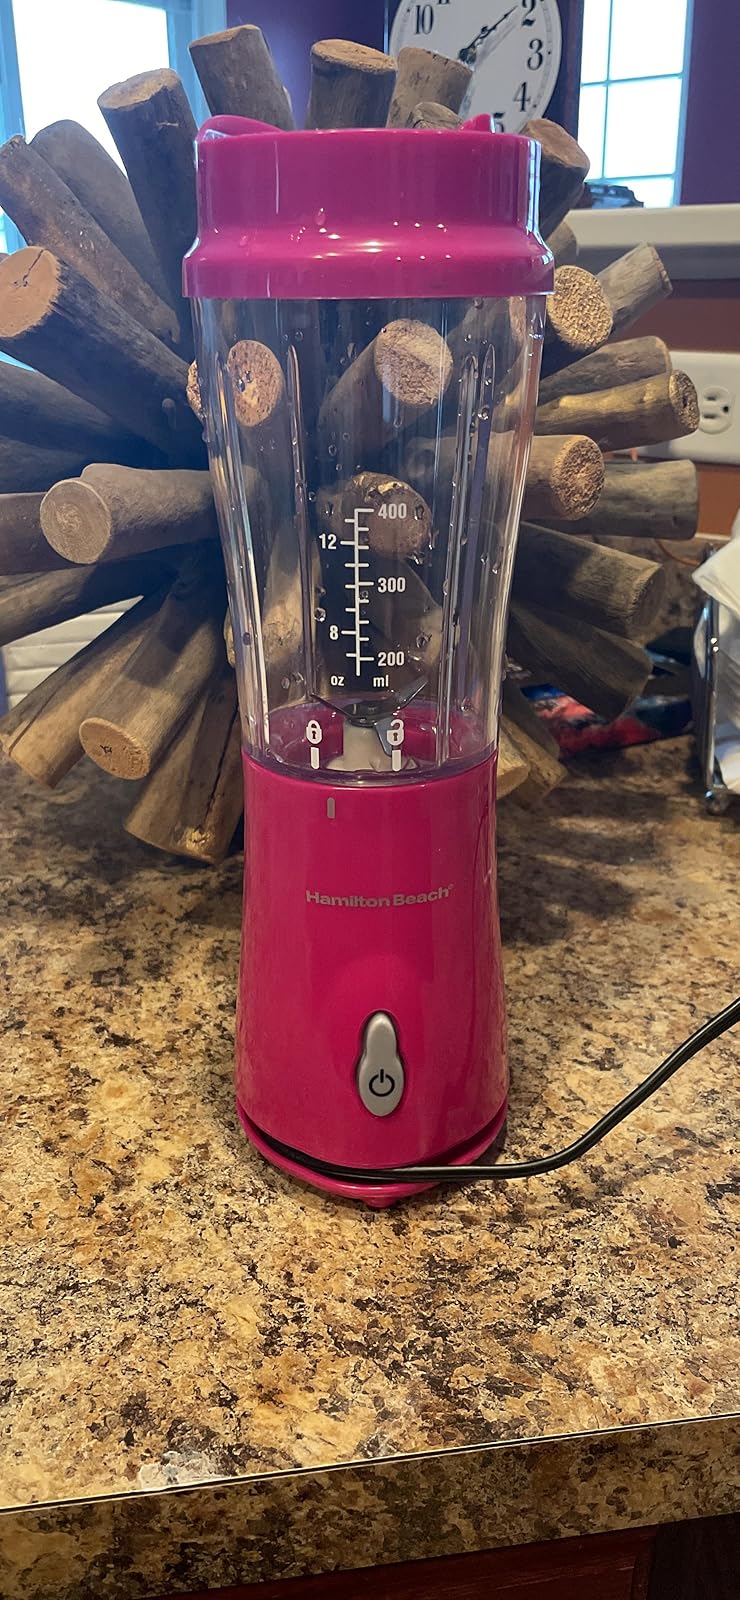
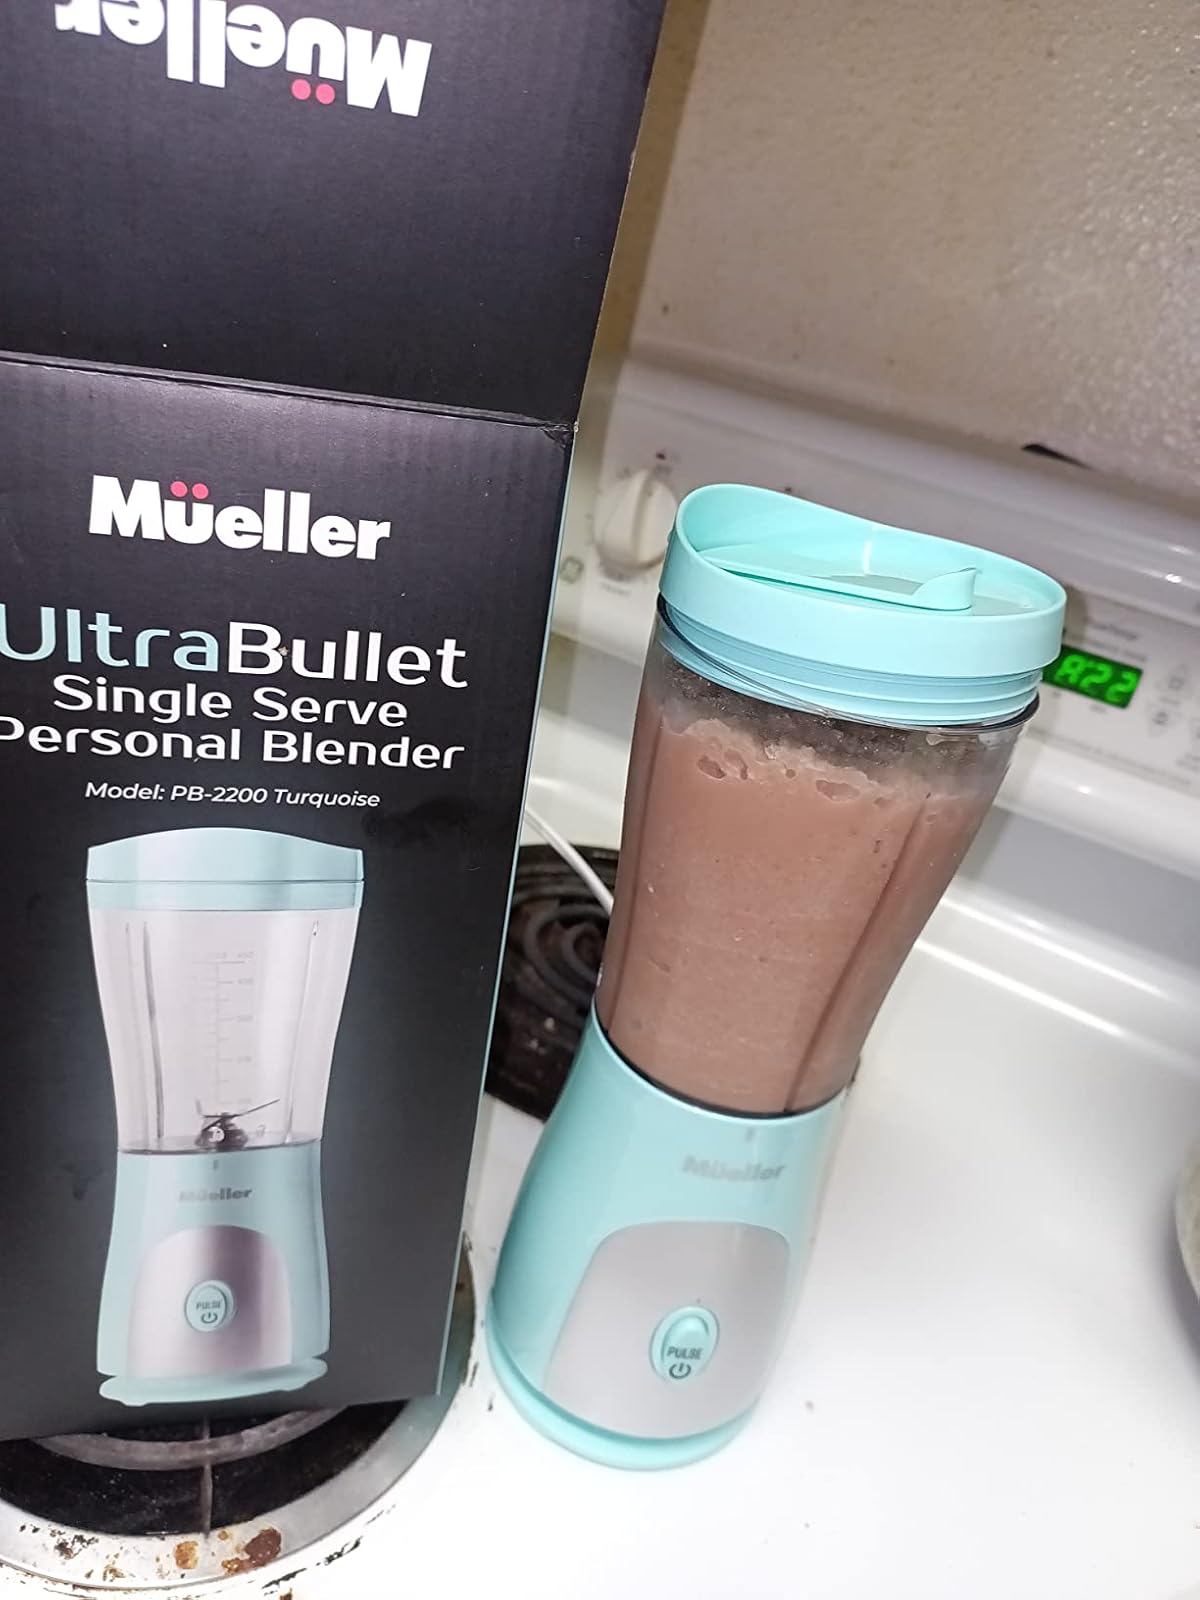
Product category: items_blender
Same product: no